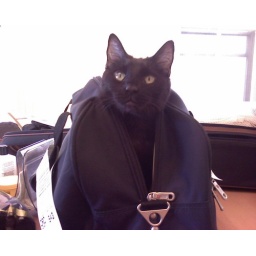
bear in a bag